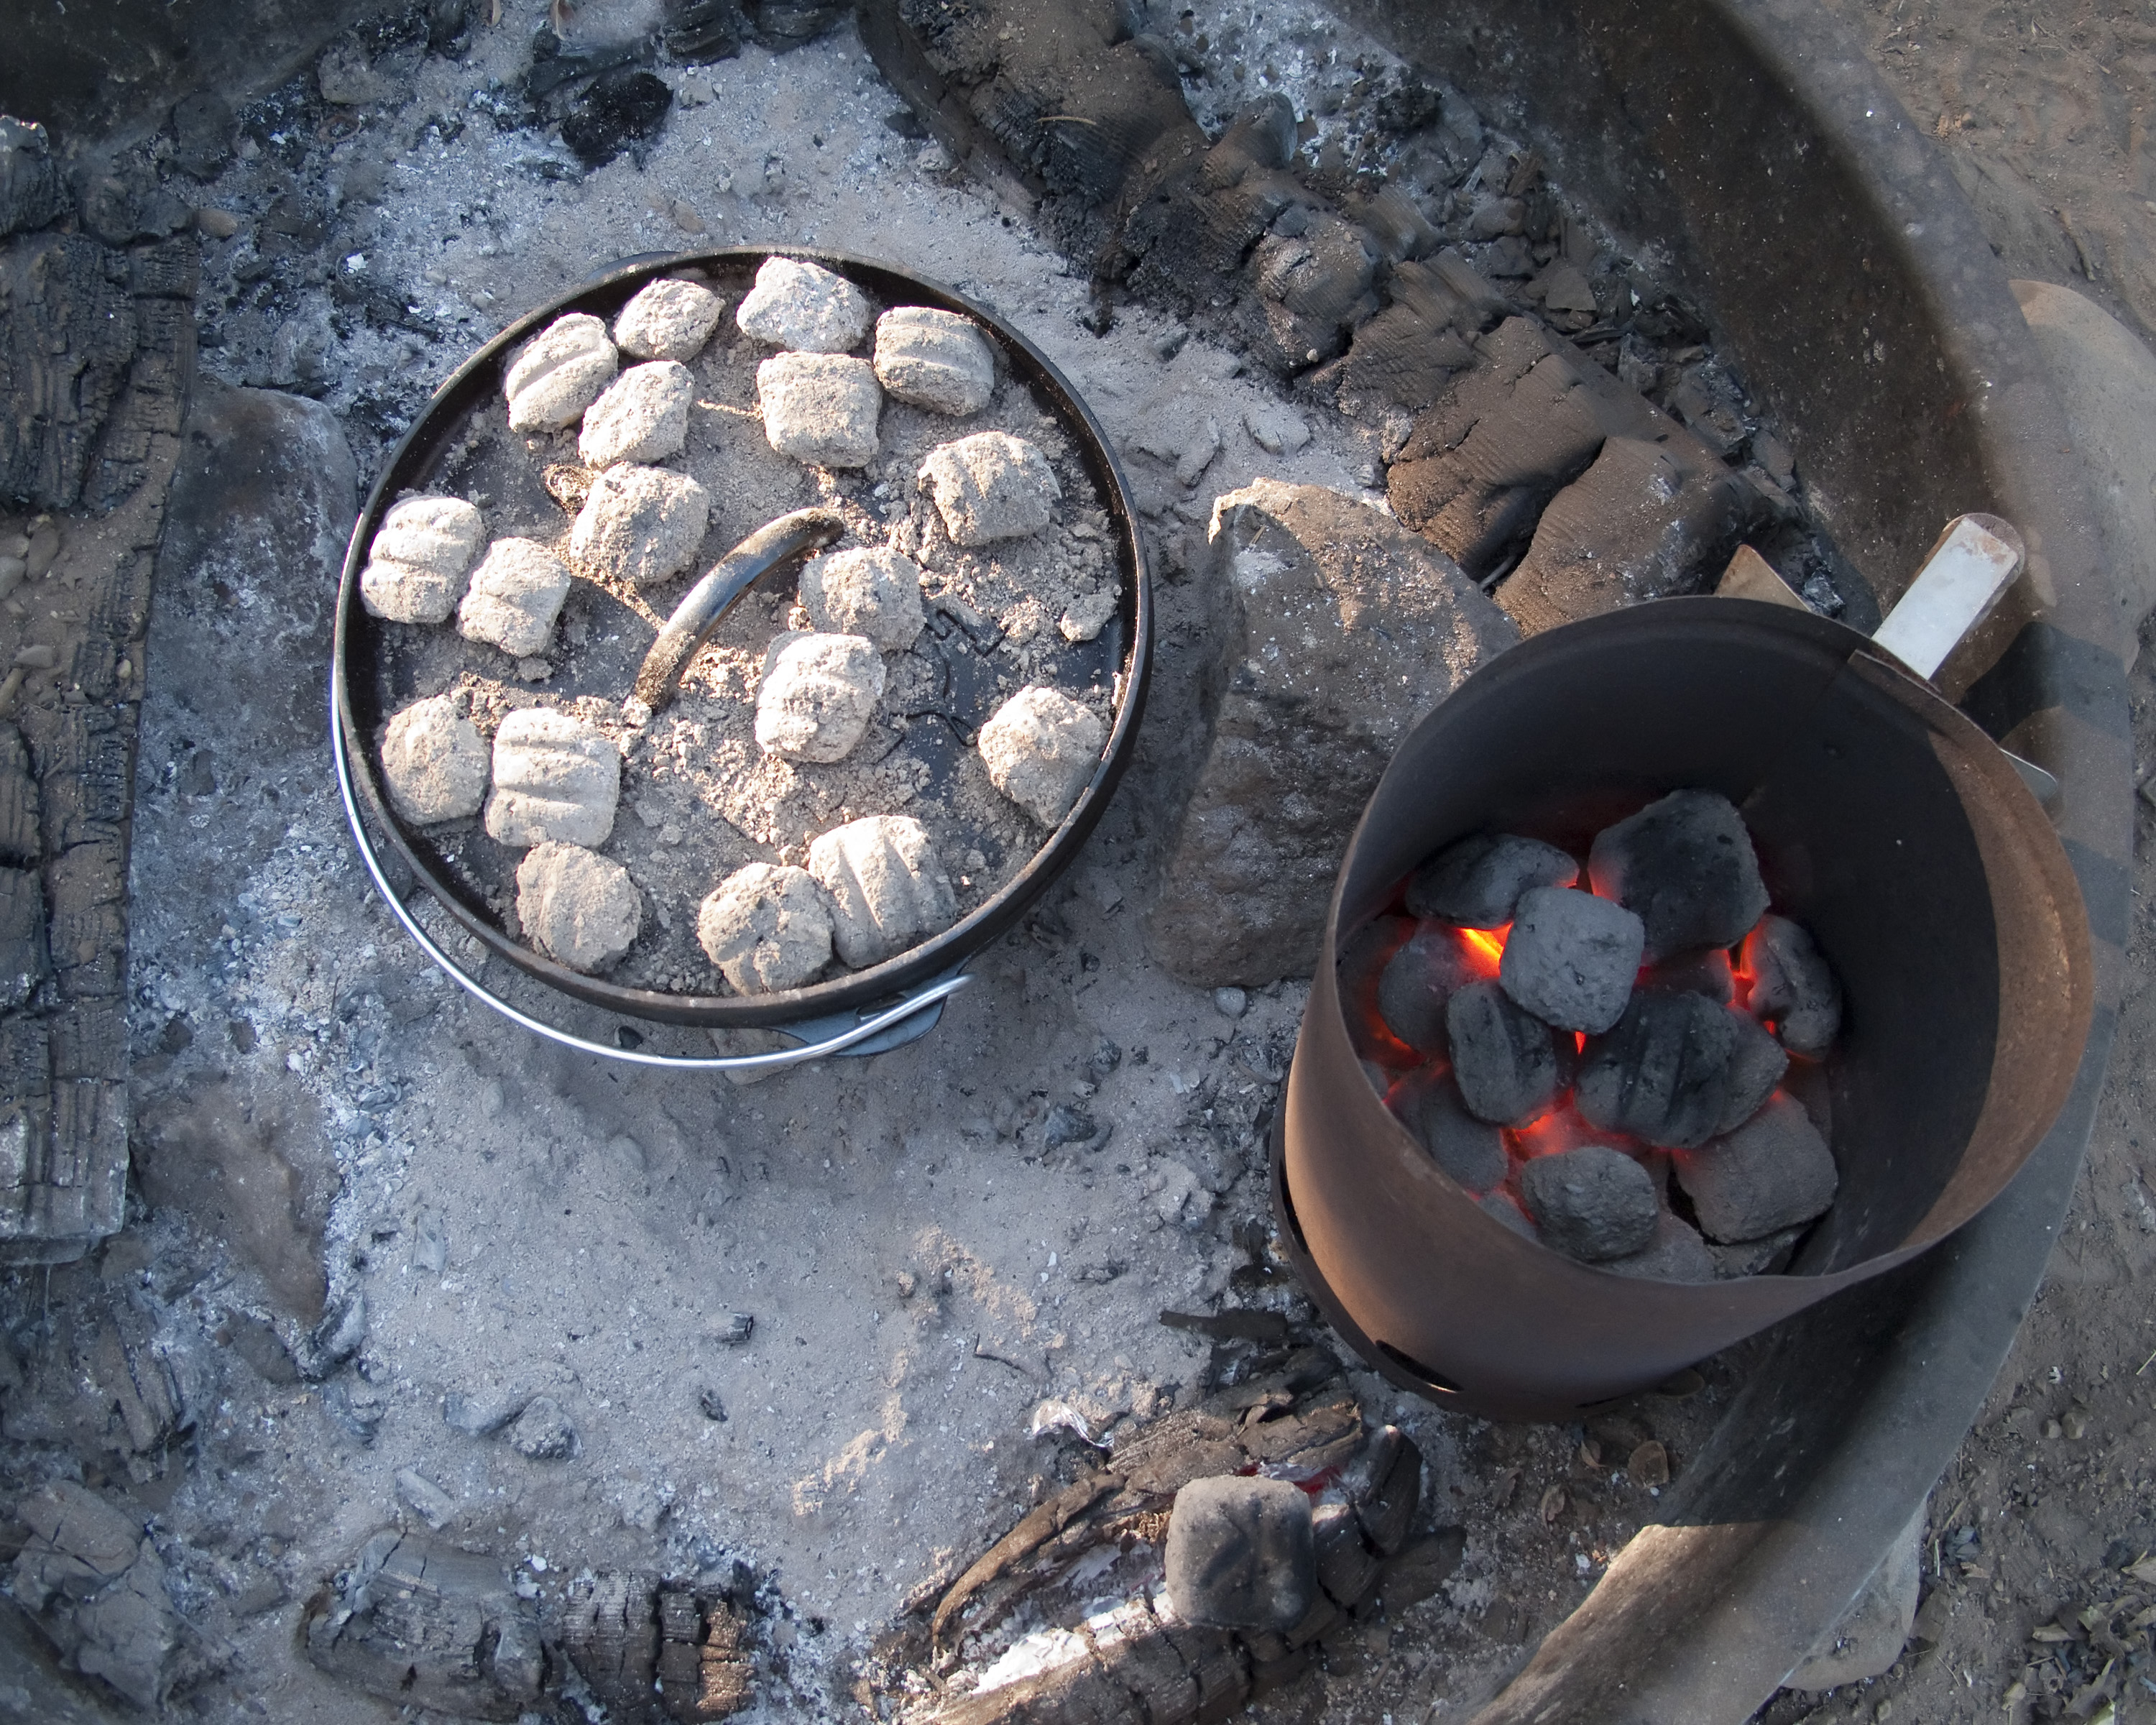
water, sierranevada, truckee, nottheale